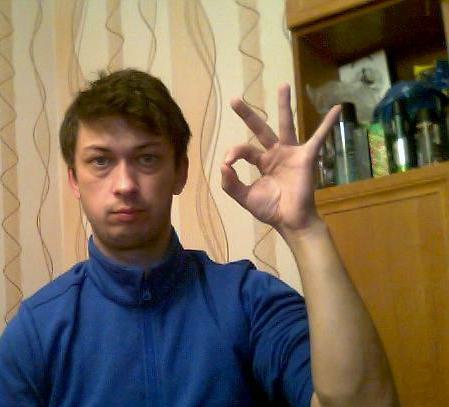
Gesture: ok